Dartmouth College fraternities and sororities

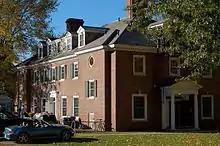
Beta Alpha Omega chapter house, 2009

As did the nation, fraternities at Dartmouth went through difficult times during the Great Depression. The decade of the 1930s saw almost no building projects at all in the fraternity system, and many houses could no longer afford regular maintenance. One of the great tragedies at Dartmouth College occurred on a winter night in 1934 when nine members of Theta Chi died from carbon monoxide poisoning after a metal chimney on a dilapidated coal furnace in the basement of the chapter house broke in the night. In 1935, Dartmouth historian and professor Leon Burr Richardson asserted in a survey that, in light of the national suffering, the fraternity chapters should ask themselves if they had "any excuse for existence." Four fraternities dissolved during the Great Depression (Alpha Sigma Phi, Alpha Tau Omega, Lambda Chi Alpha, and Sigma Alpha Mu), and two (Phi Kappa Sigma and Alpha Chi Rho) merged to pool scarce resources to survive. All of the surviving fraternities closed for the duration of World War II, as the campus was largely (although not exclusively) used to educate, train, and house United States Navy sailors and United States Marine Corps in the V-12 Navy College Training Program.